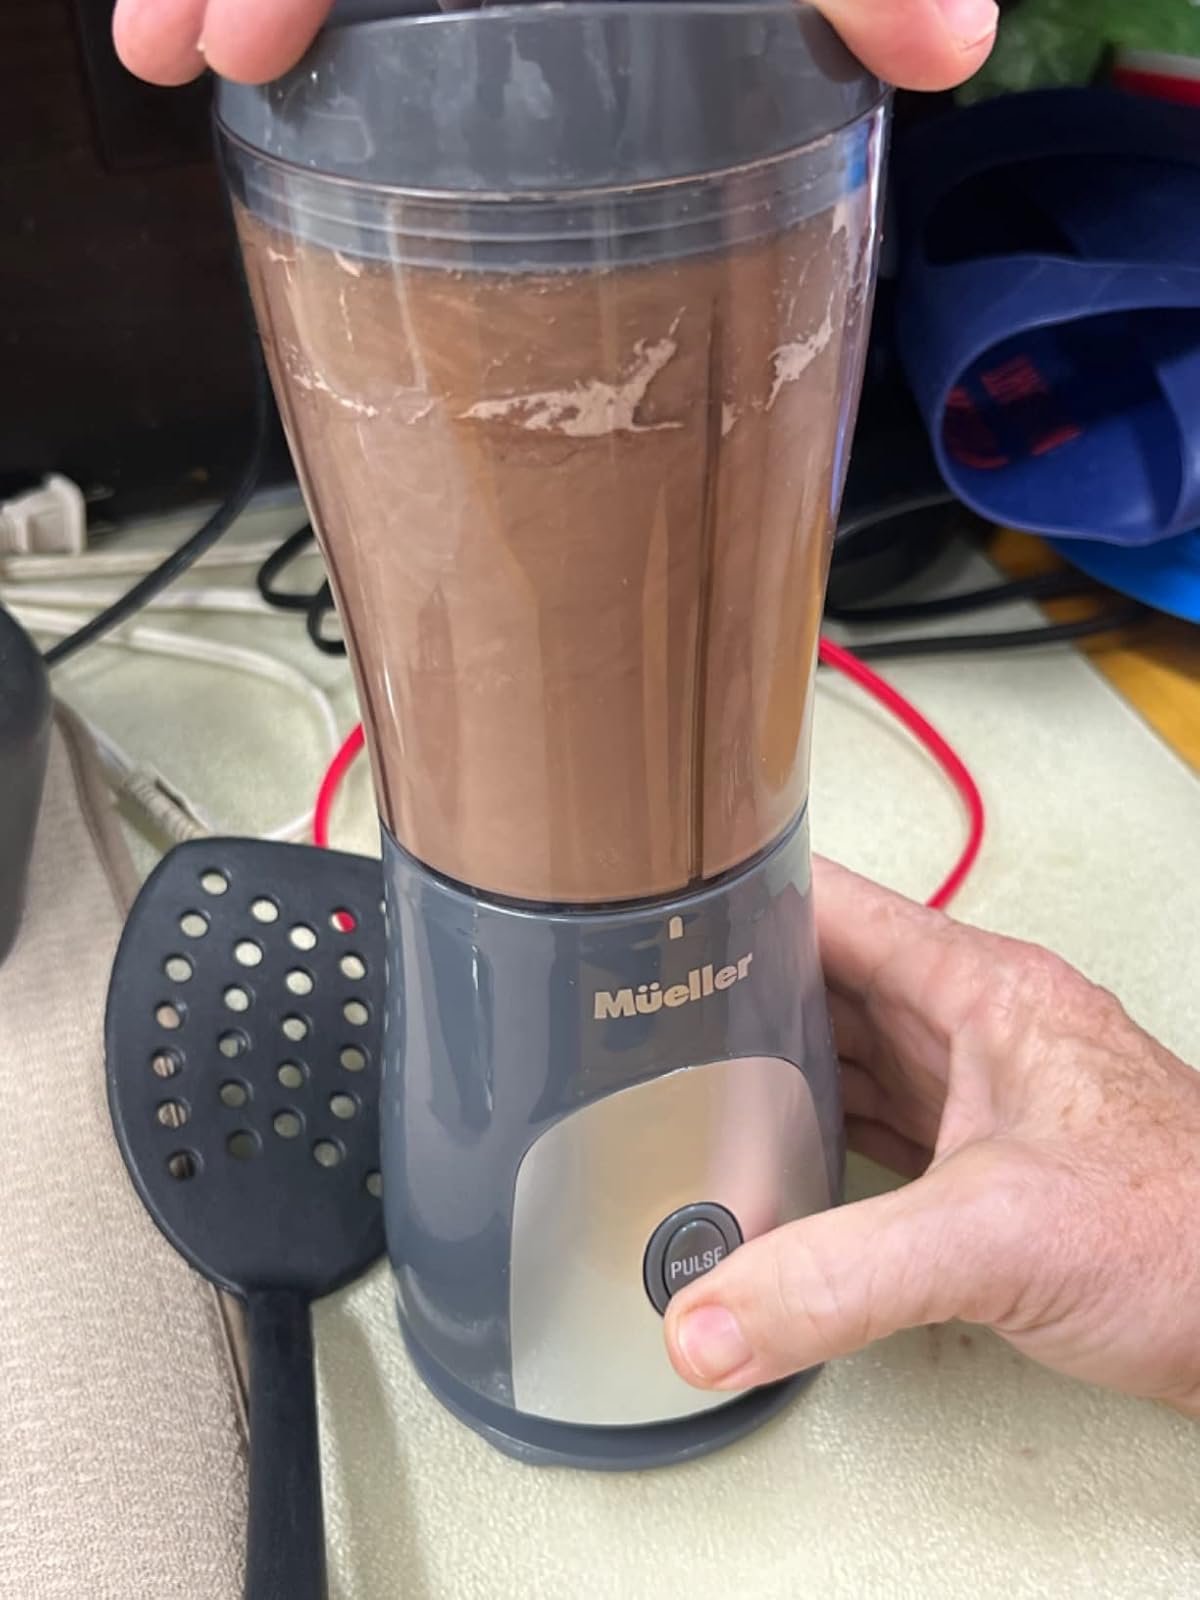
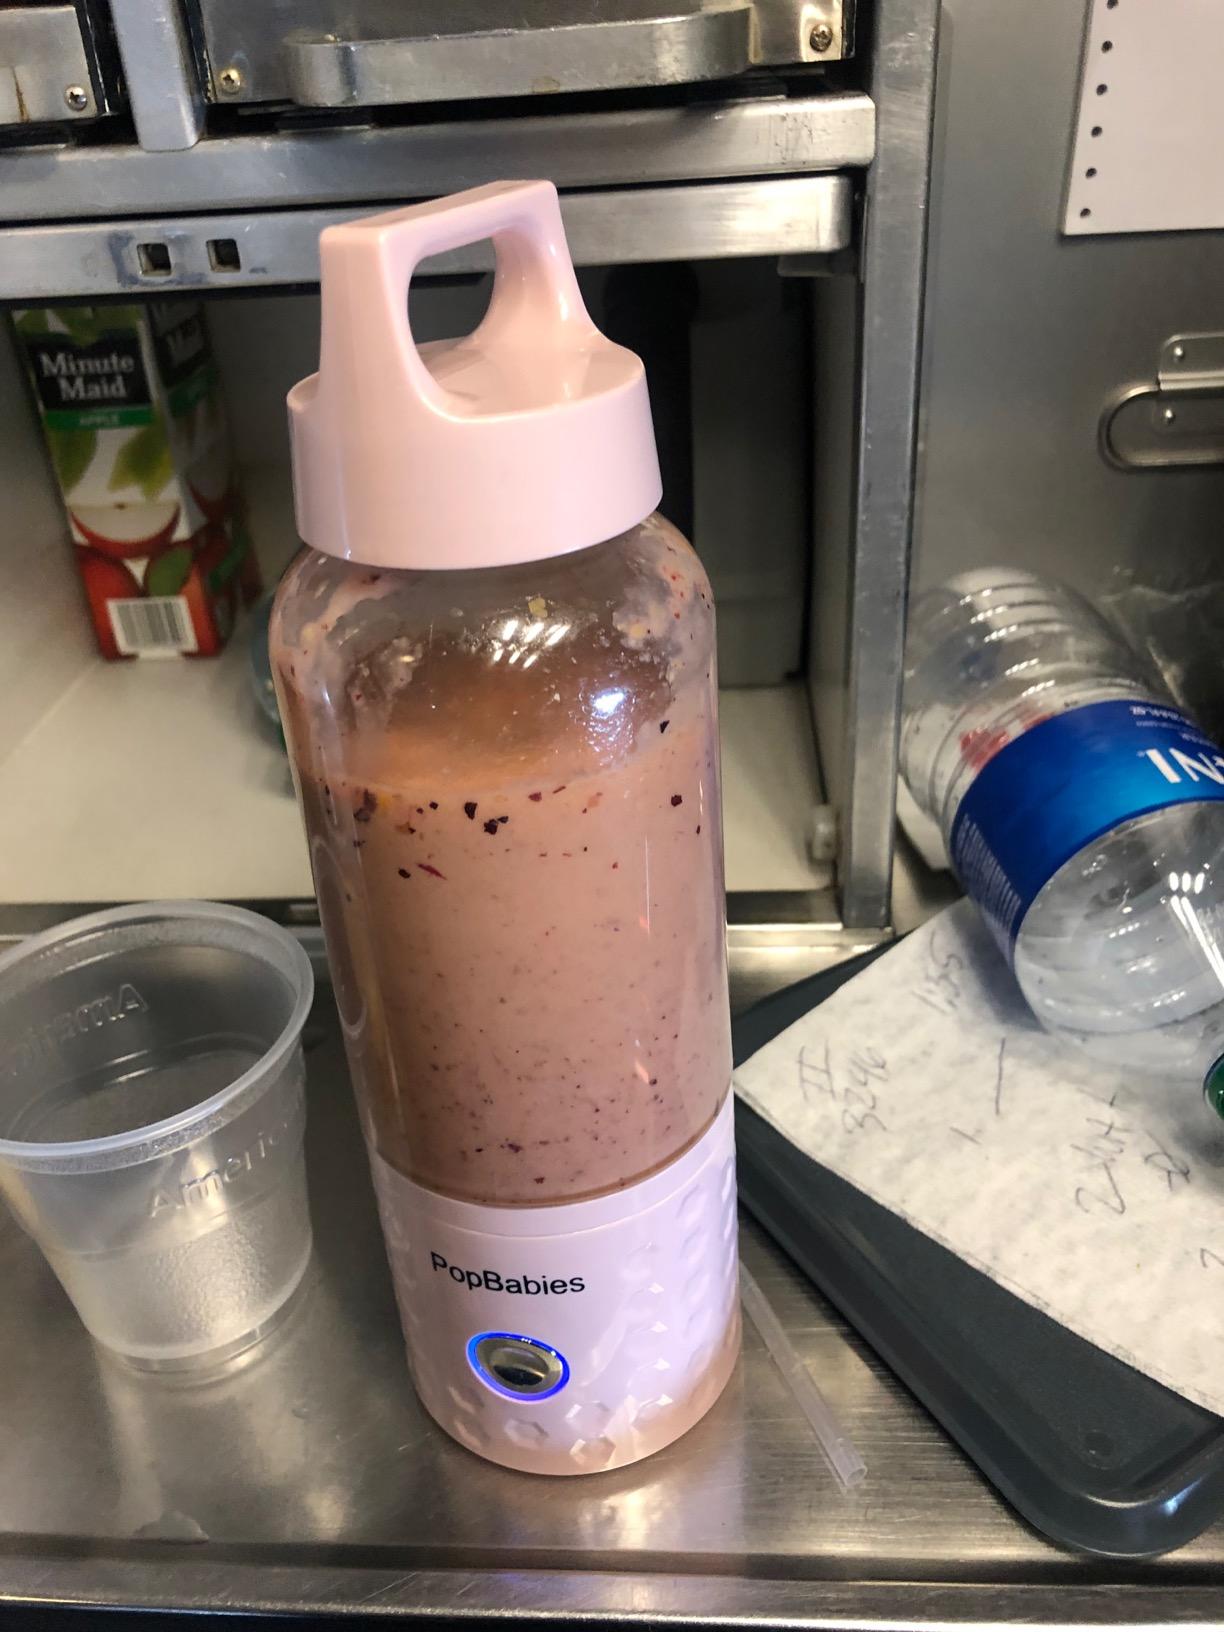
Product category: items_blender
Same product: no